Nugal, Somalia

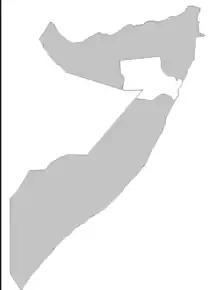
Nugaal in the 1970s (colored white) was merged with Sool province

It is bordered by Sool to the west, Bari to the north, and Mudug to the south and the Somali Region of Ethiopia. The Somali Sea flanks the province to the east. During the 1970s, Nugaal was merged with Sool province as a single province called Nugaal. According to Jaamac Cumar Ciise, the eastern parts of the Nugaal are called "Nugaal xaggeeda hoose" or "Nugaal xeebeheeda hoose", meaning "lower Nugaal" and "lower coastal Nugaal" respectively. Nugal is centered on Garowe, which serves as the capital of the autonomous Puntland macro-region. The segments of the Nugaal valley from Garowe eastwards is traditionally referred to as Bari-Nugaaleed or Bari-Nugaal, whilst segments of the valley which converge into the Iyah plains are called "Jednugaal". Nonetheless, "Nugaal proper" traditionally refers to segments of the valley west of Garowe.